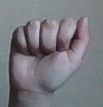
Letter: saad